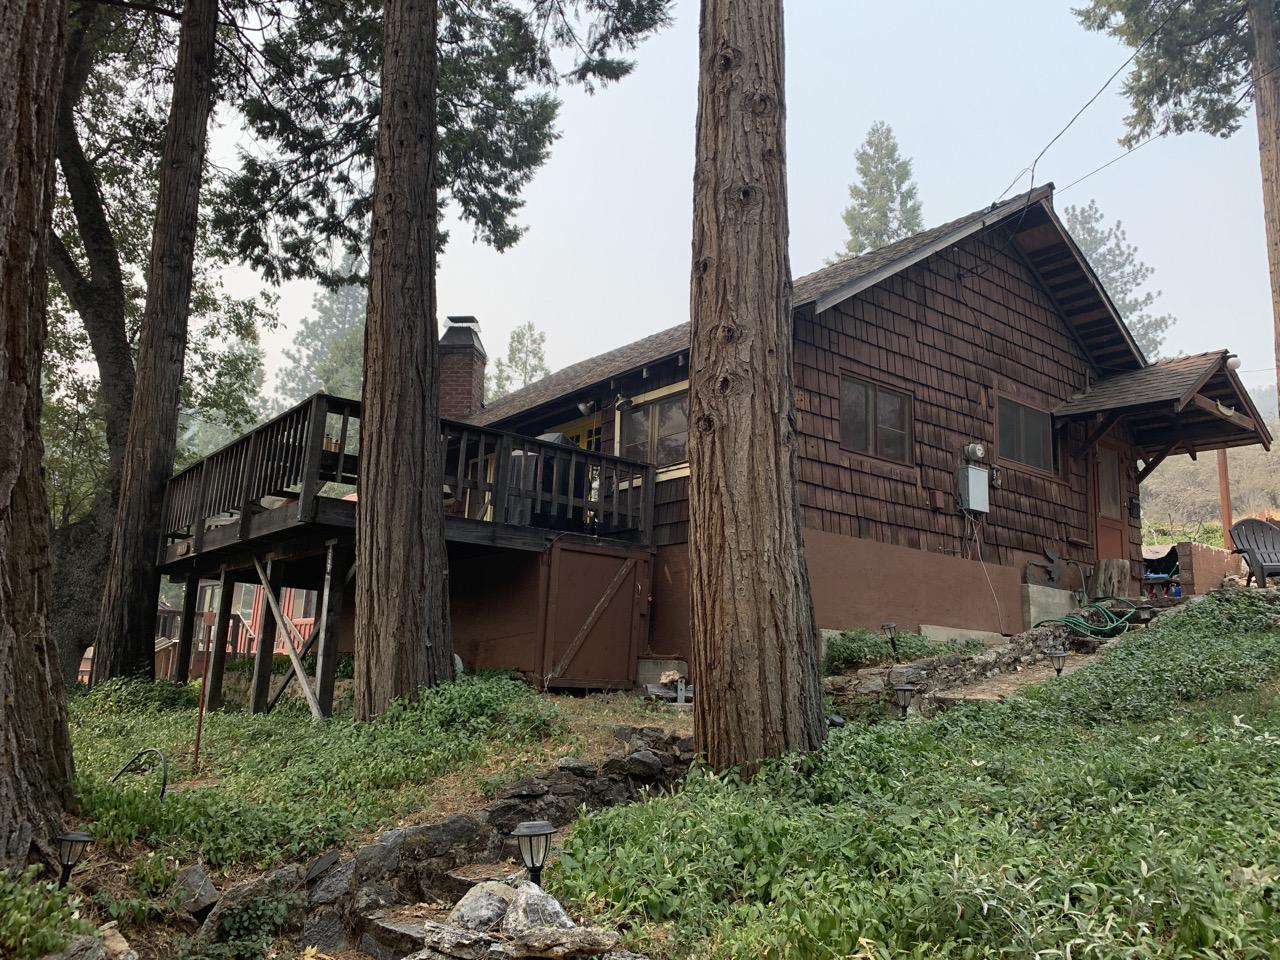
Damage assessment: no_damage